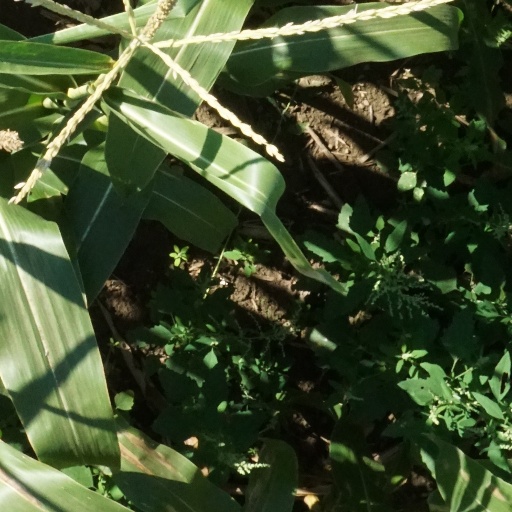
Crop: maize; corn